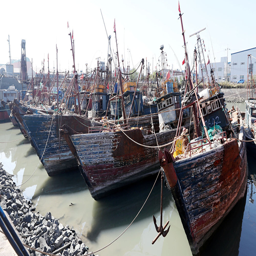
fishing boats captured by coast guard are seen at a port